Lake Parishan

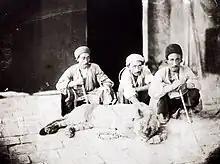
An old photograph of a lion in Iran by Antoin Sevruguin,

This lake is located between 51 degrees and 44 minutes and 51 degrees and 51 minutes of east longitude and 29 degrees and 32 minutes and 30 seconds of north latitude. Its area is 4300 hectares and its height is 820 meters above the open water level. Its catchment area is 266.5 square kilometers and its largest area is in April.